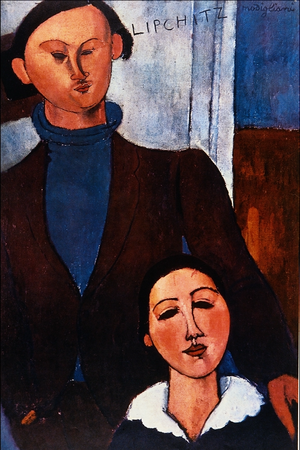
Amedeo Clemente Modigliani, né le 12 juillet 1884 à Livourne et mort le 24 janvier 1920 à Paris, est un peintre et sculpteur italien rattaché à l'École de Paris.